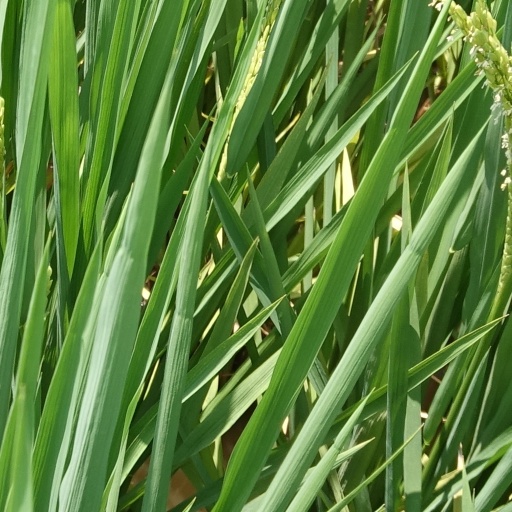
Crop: rice